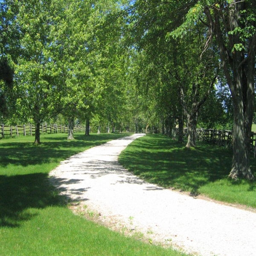
driveway - country homes for sale and luxury real estate including horse farms and property in the areas